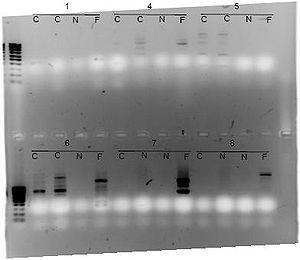
L'amplification aléatoire d'ADN polymorphe, plus connue sous le nom de RAPD est une technique d'analyse de l'ADN utilisée en biologie moléculaire.